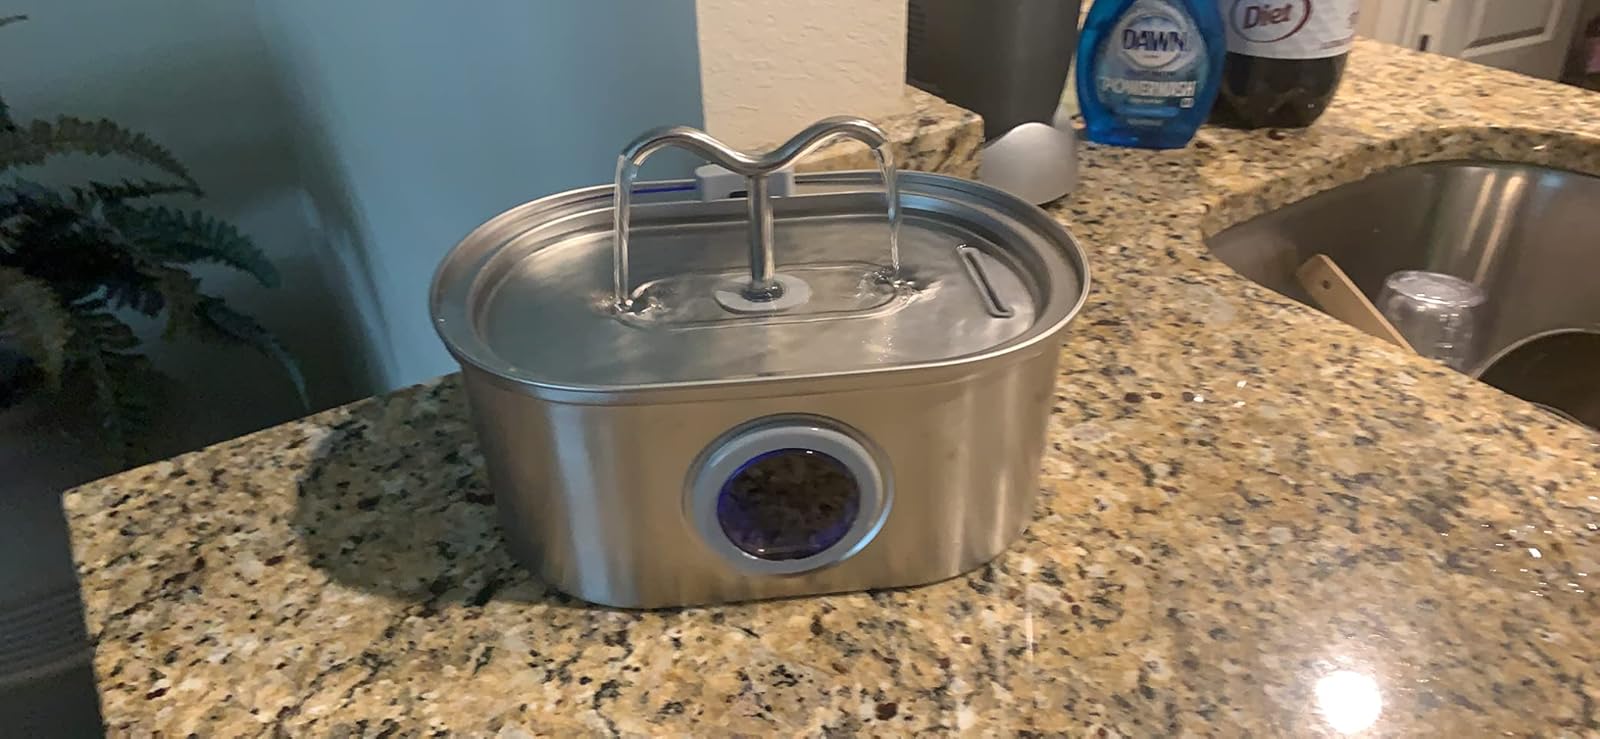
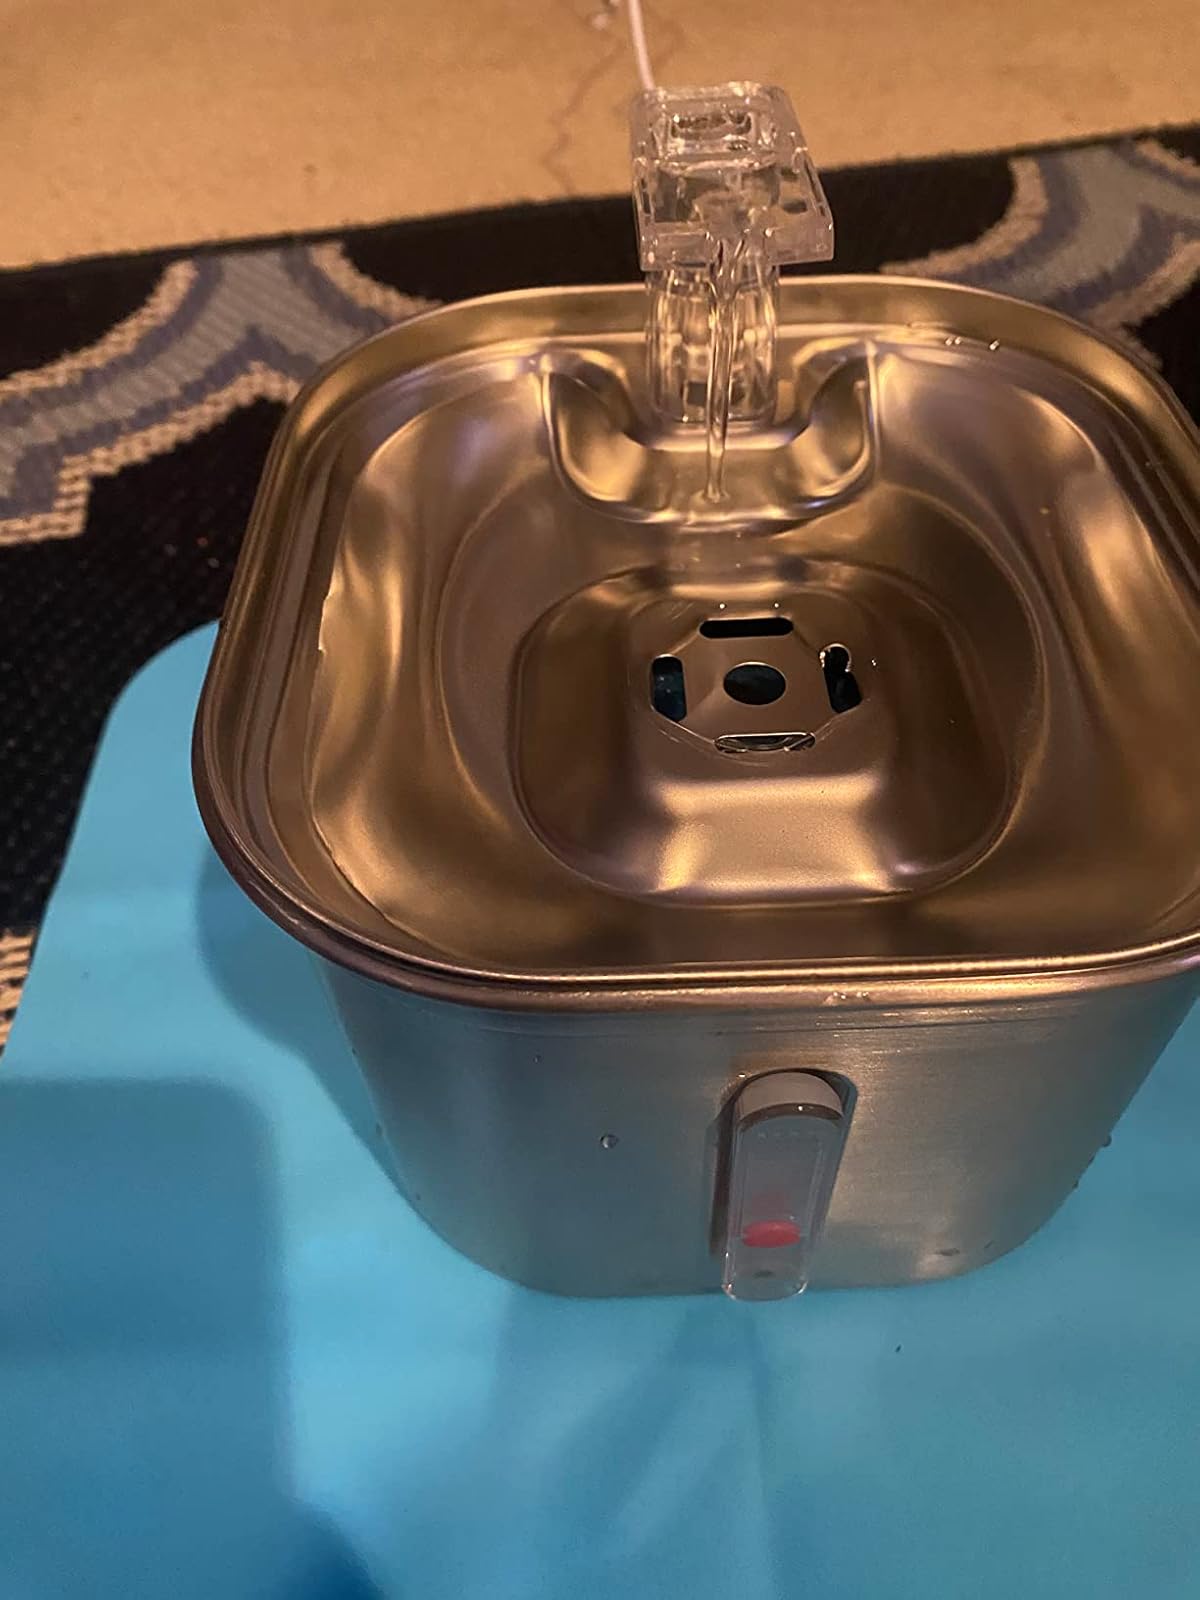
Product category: items_bowl
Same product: no